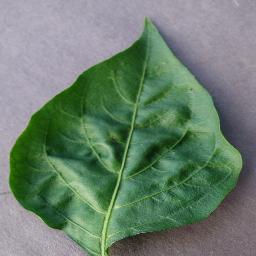
Label: Pepper,_bell___healthy